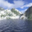
Label: mountain